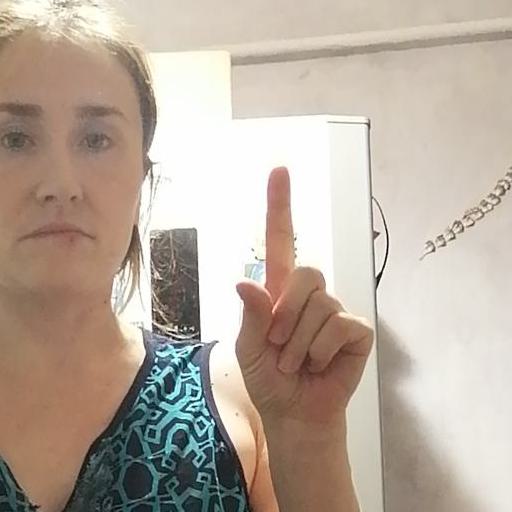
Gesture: one